Elise Pendall

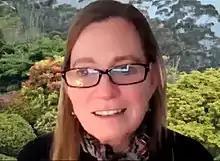
Pendall at a 2021 webinar

Elise Gislaine Pendall is an American soil and ecosystem ecologist who is a professor at Western Sydney University. She studies how biogeochemical cycling responds to climate change and disturbances to the ecosystem.